Describe the emotion expressed in this image:  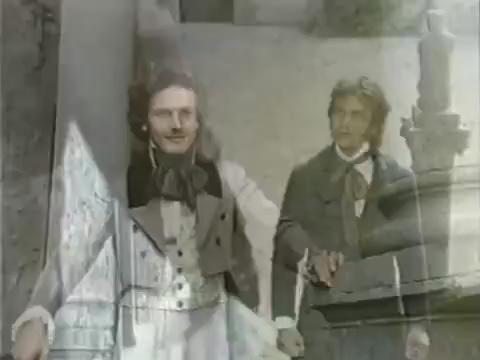
This person displays Suffering, valence and arousal with low intensity.